Backbone State Park

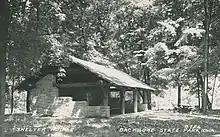
Picnic shelter

Area B is located near the center of the park. Its historic buildings and structures include a picnic shelter/concession, two more picnic shelters, two pit latrines, the site of CCC Camp 781, the east entrance entryways and gate, four overlooks, two trailside benches, six parking lots, a vehicle bridge, trail steps, the Backbone Trail and steps, Watercrest Springs, a sign, a drinking fountain, and paved roads. The CCC began constructing the picnic facilities beginning in December 1933 and continued until at least 1938. Work on the Backbone Trail, which follows the top of Backbone Ridge, began at the end of 1933 and continued until about December 1934. The concession was built between January and May 1937. One of the picnic shelters and the picnic shelter/concession are composed of uncoursed, rough-faced ashlar limestone, and oak timbers. The second picnic shelter is a rectangular roof that is supported by triple and single timber posts and timber framing. The Watercrest Springs is a landscaping device composed of two sections of random rubble, limestone retaining walls that are stepped up a hill creating a shallow pool at the head of the natural spring. The remains of CCC Camp 781 includes the concrete foundations from the frame buildings.